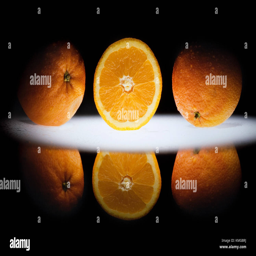
orange fruit floating on cloud , black background .